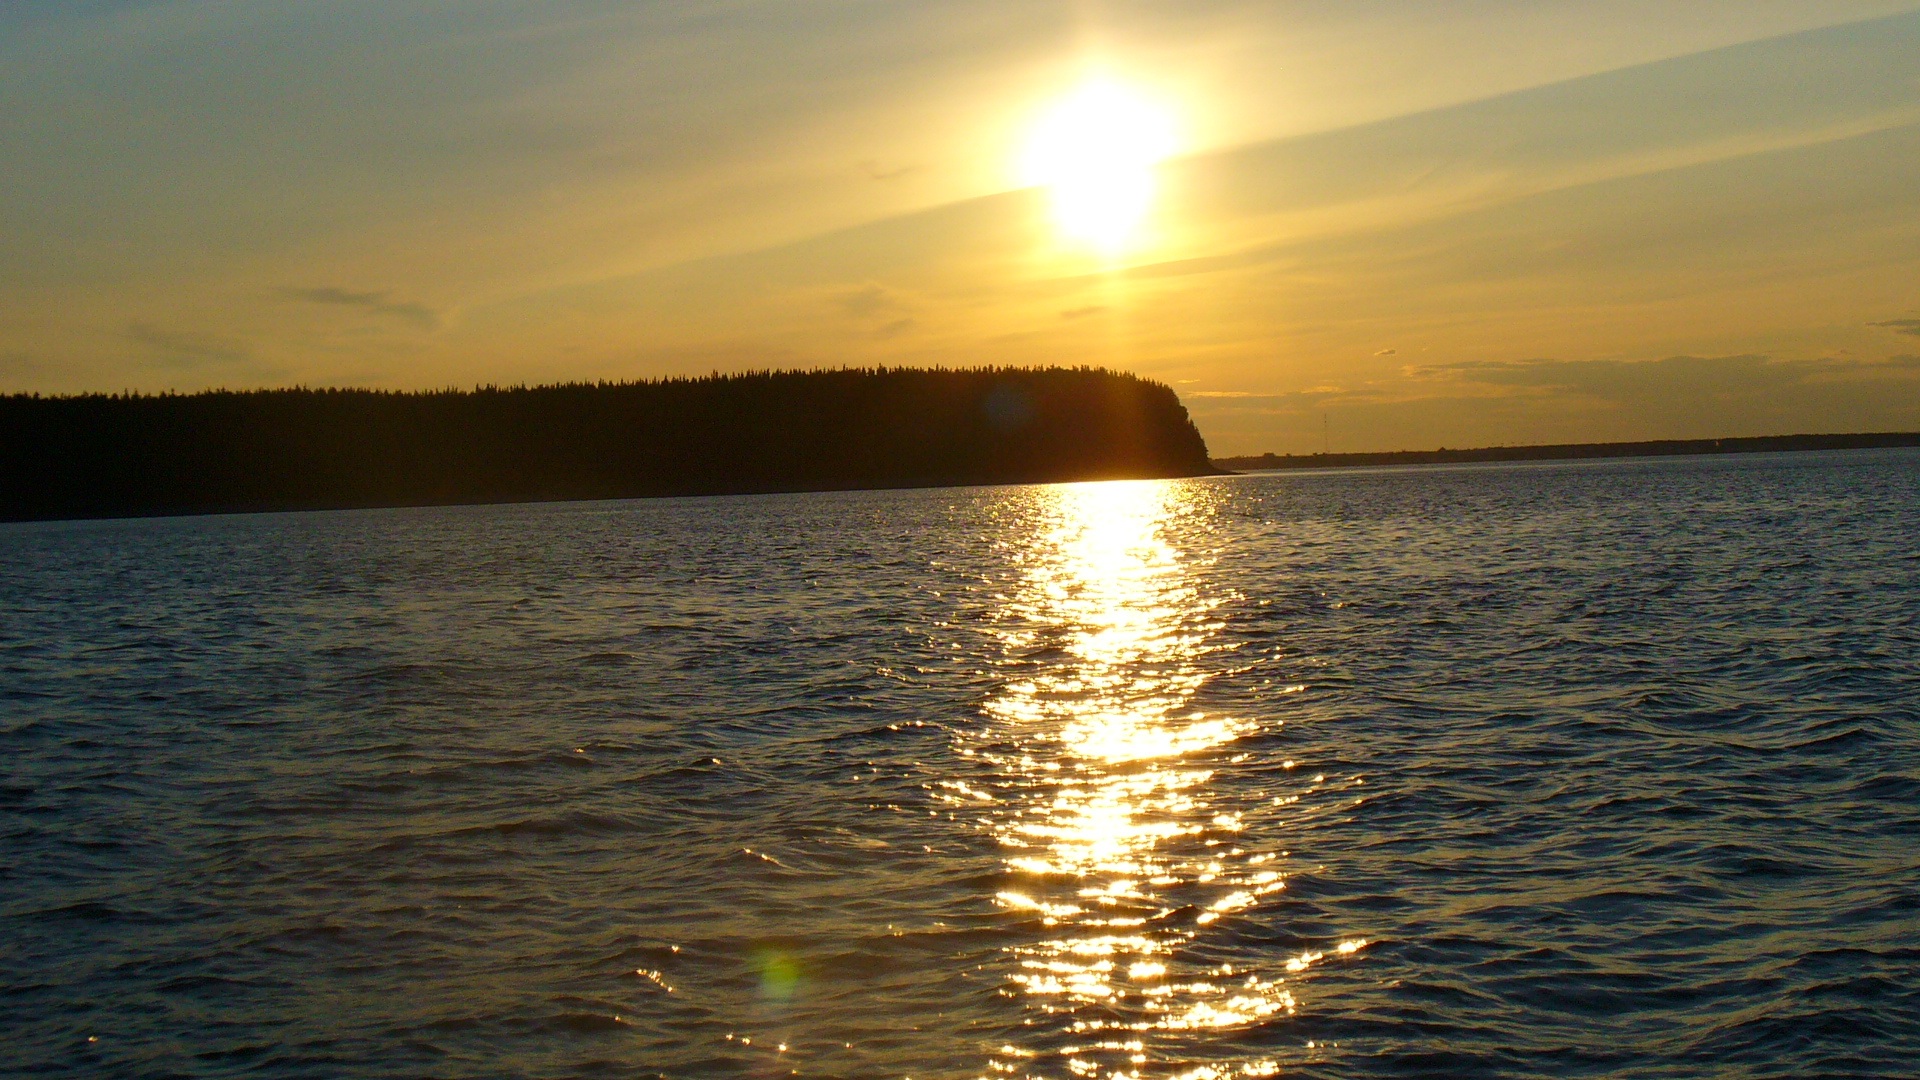
landscape, sea, water, forest, ocean, horizon, sun, sunrise, sunset, sunlight, morning, shore, lake, dawn, dusk, evening, twilight, bay, boats, afterglow, sky orange, the evening sky, sunset over sea